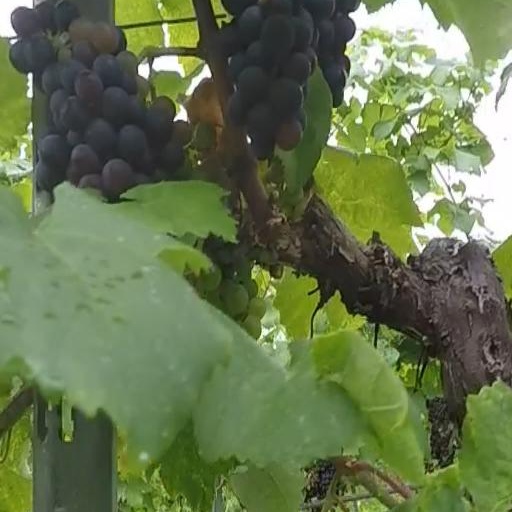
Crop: grape